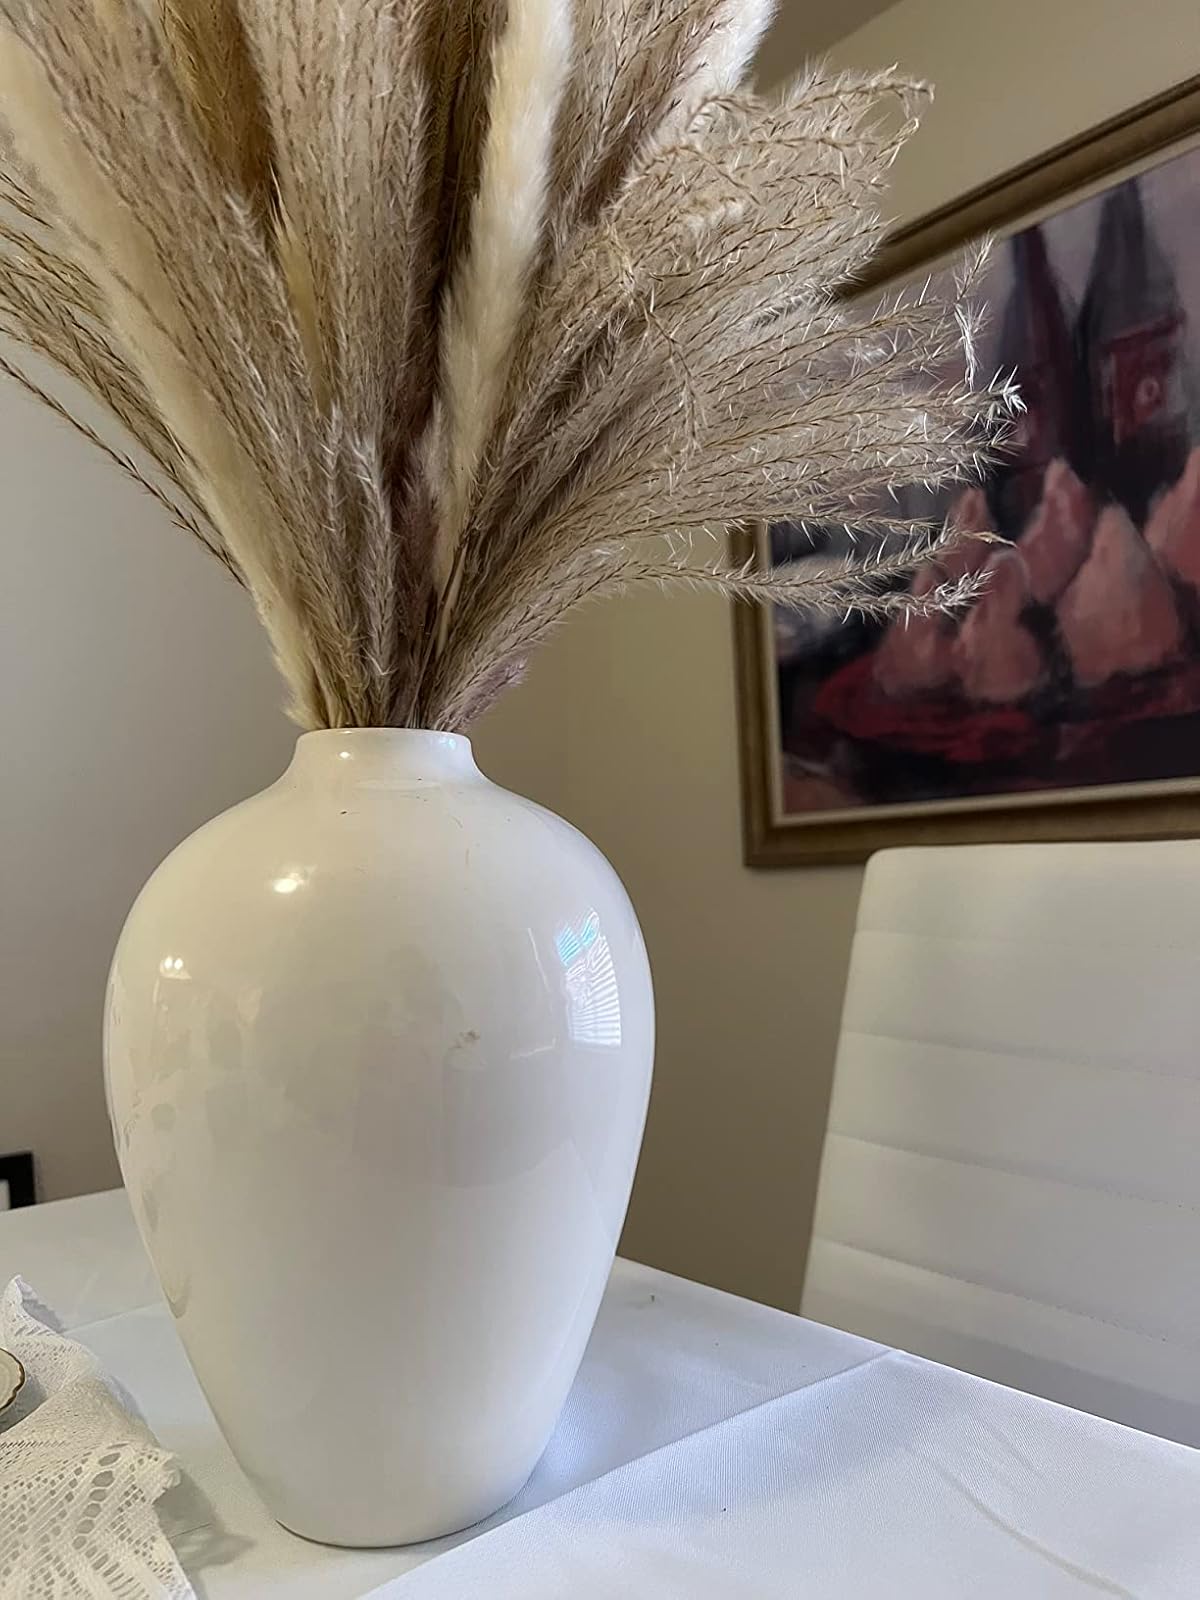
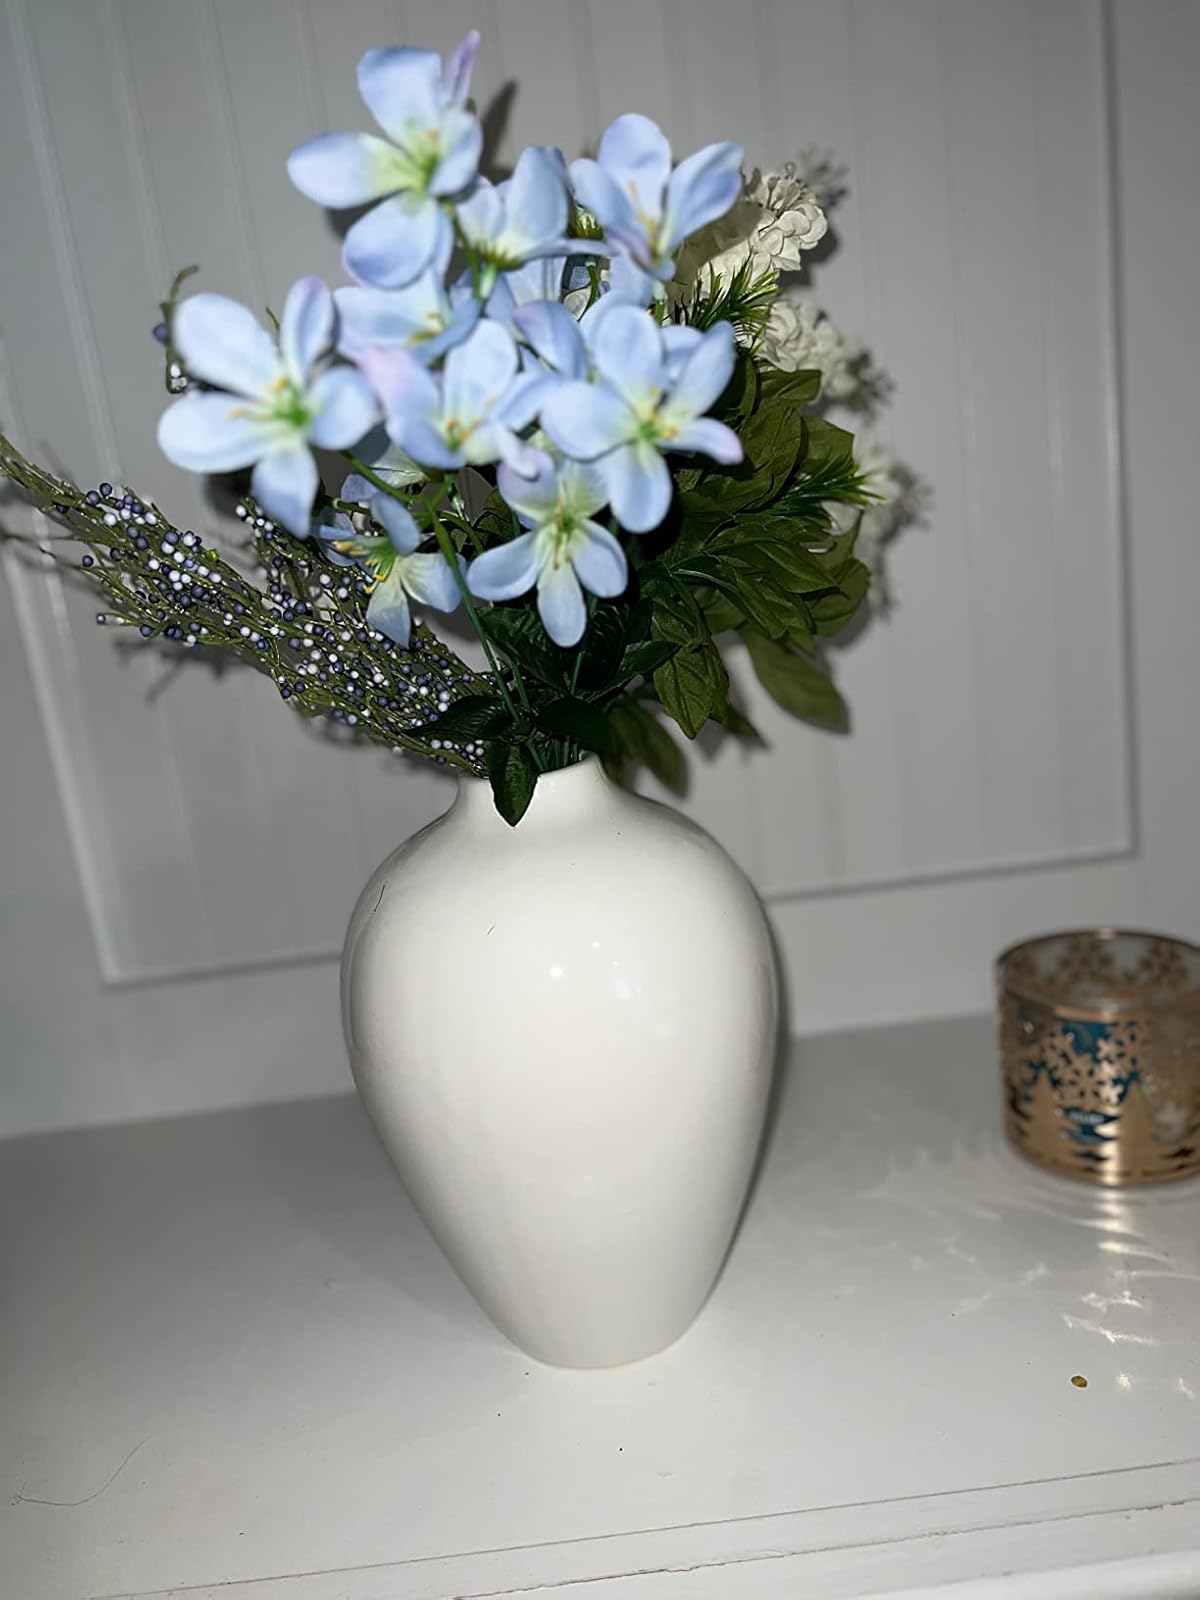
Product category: vase
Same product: yes